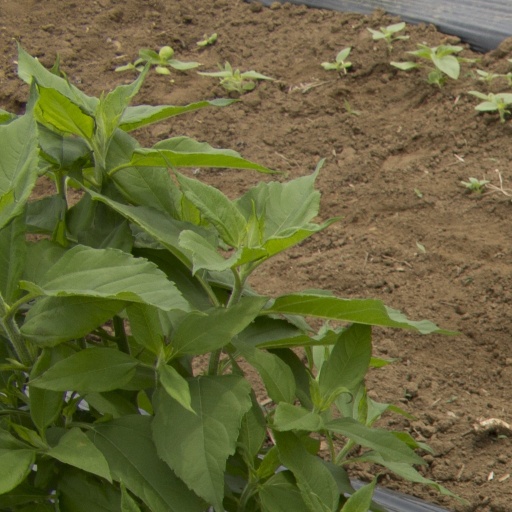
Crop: Jerusalem artichoke